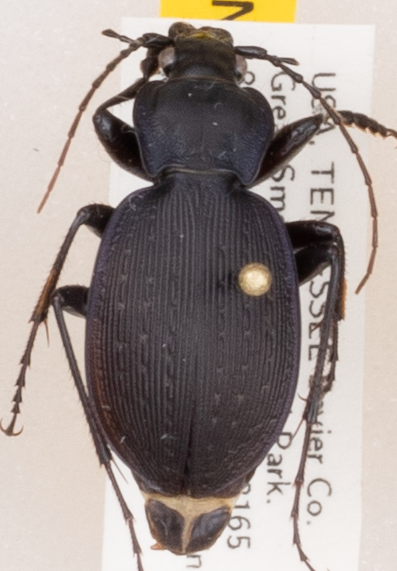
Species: Carabus goryi
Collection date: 2019-09-17
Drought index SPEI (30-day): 0.17
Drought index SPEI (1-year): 2.09
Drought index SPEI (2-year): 2.09